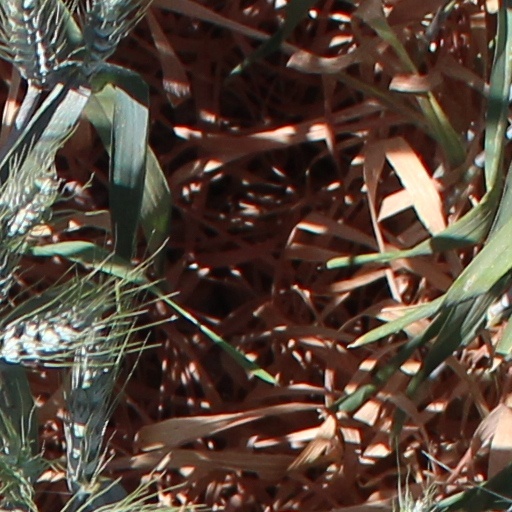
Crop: wheat